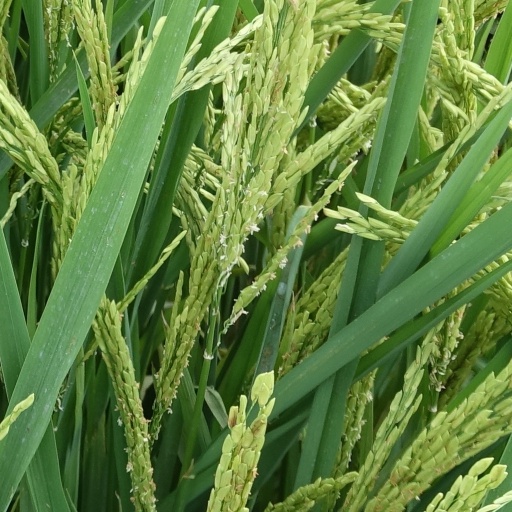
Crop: rice